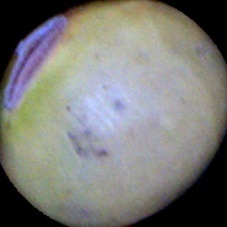
Label: Immature